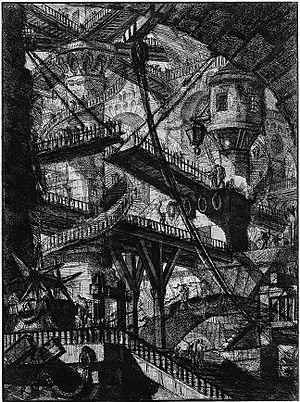
Piranèse (Giovanni Battista Piranesi)
Giovanni Battista Piranesi, dit Piranèse, né à Mogliano Veneto, près de Trévise, appartenant alors à la République de Venise, le 4 octobre 1720, baptisé le 8 novembre en l'église Saint Moïse et mort à Rome le 9 novembre 1778, est un graveur et un architecte italien.
Samuel Barclay Beckett, né le 13 avril 1906 à Foxrock et mort le 22 décembre 1989 à Paris, est un écrivain, poète et dramaturge irlandais d'expression principalement française et anglaise, récipiendaire du prix Nobel de littérature en 1969.
Les Désastres de la guerre est une série de quatre-vingt-deux gravures réalisées entre 1810 et 1815 par le peintre et graveur espagnol Francisco de Goya.
Noé est un roman de Jean Giono publié en 1947. C'est la deuxième des Chroniques Romanesques, après Un Roi sans divertissement et avant Les Âmes fortes, Les Grands Chemins ou encore Le Moulin de Pologne. Il le rédige entre le 22 novembre 1946 et le 12 juillet 1947.